A.M. Kroop and Sons, Inc.

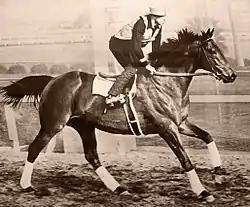
George Woolf and Seabiscuit

A. M. Kroop and Sons proximity to Laurel Park Race Track made it popular with jockeys. Notable customers included jockeys Eddie Arcaro, Willie Shoemaker, William Passmore and George Woolf. George Woolf wore boots made by A. M. Kroop and Sons while riding Seasbiscuit to victory at the 1938 Preakness Stakes. A.M. Kroop and Sons was commissioned to make 25 replica boots for the 2002 film "Seabiscuit".